Dallas Moore

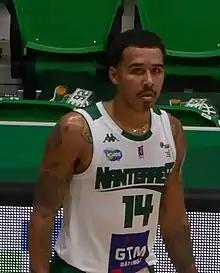

Dallas Joseph Moore (born October 27, 1994) is an American-born naturalized Albanian professional basketball player for the Shandong Hi-Speed Kirin of the Chinese Basketball Association (CBA). He played college basketball for University of North Florida (UNF), where he was named the ASUN Conference Player of the Year after both his junior and senior seasons in 2016 and 2017.